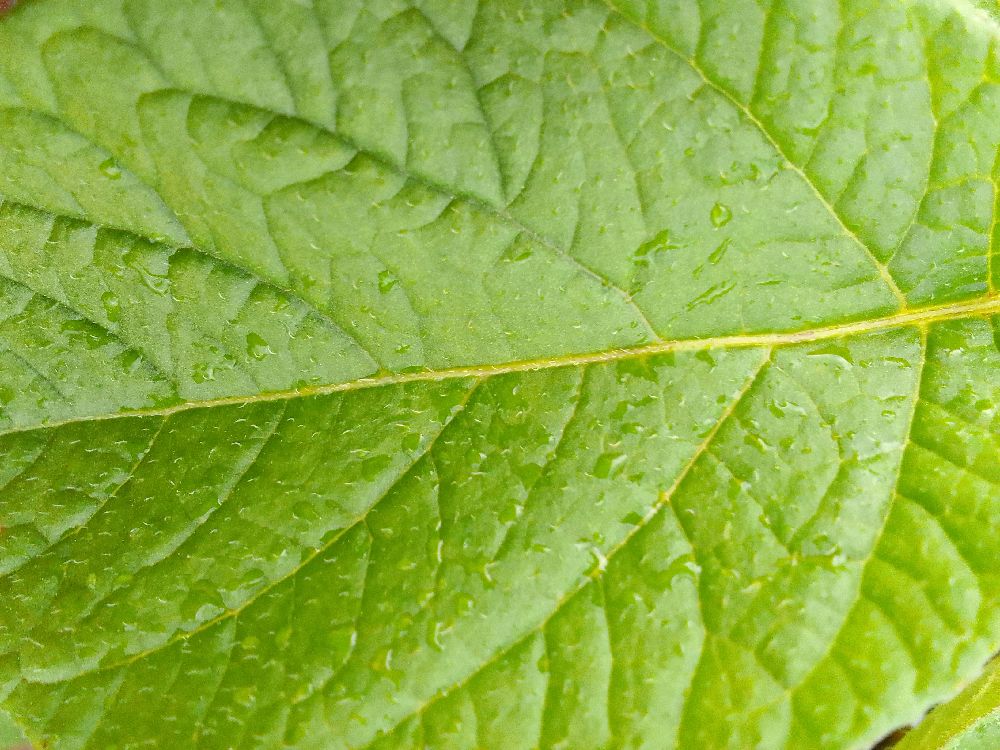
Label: Healthy